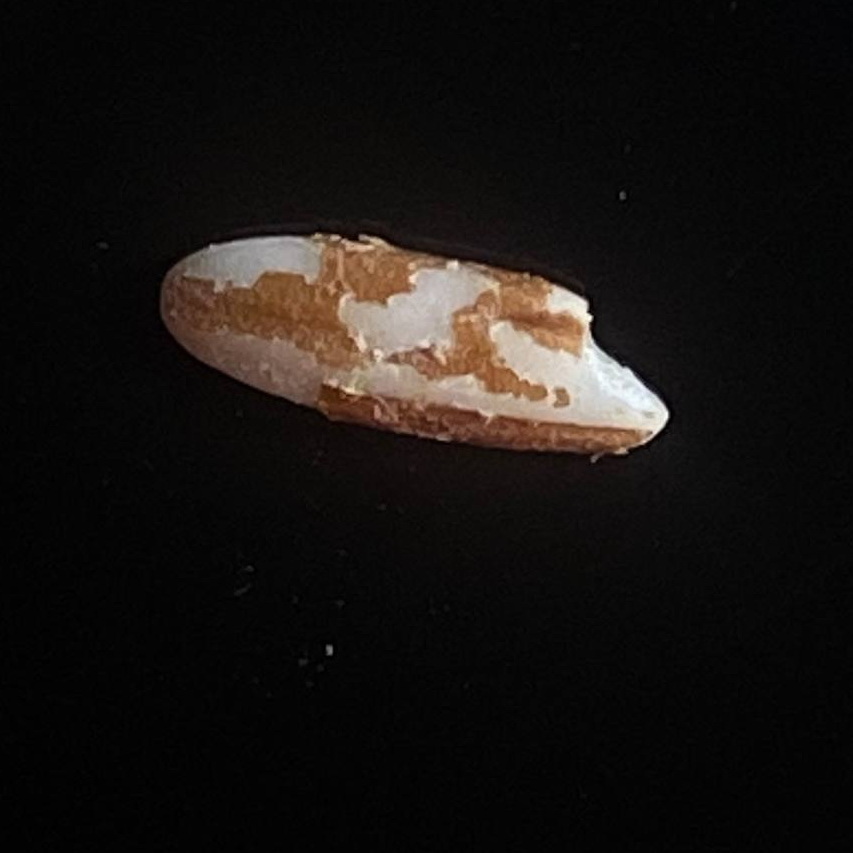
Rice variety: Lal_Binni